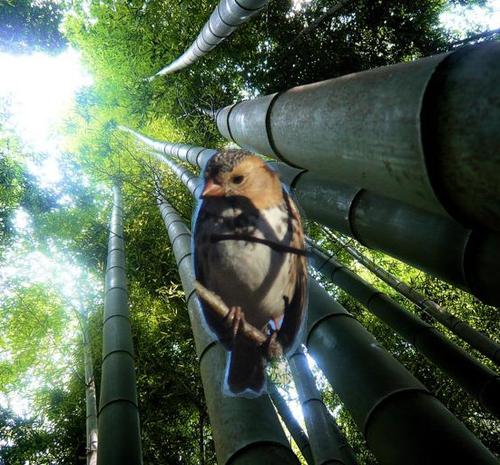
Bird species: Harris_Sparrow
Bird type: landbird
Background: land